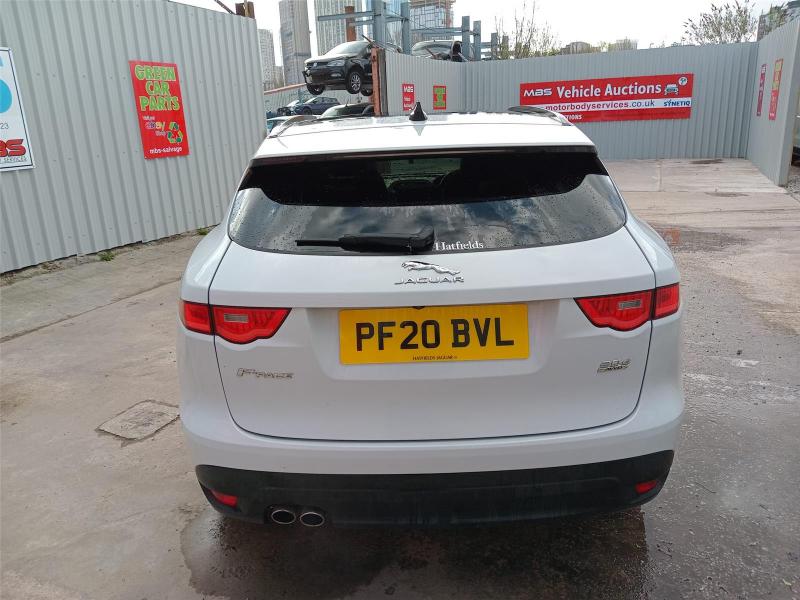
Aucun dommage détecté.
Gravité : aucun